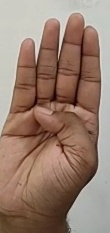
ASL sign: B